Nathaniel Wheeler Memorial Fountain

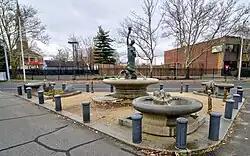
The fountain in 2023

The Nathaniel Wheeler Memorial Fountain is located in Bridgeport, Connecticut at the intersection of Fairfield and Park avenues. The fountain was built in 1912–1913 and was added to the National Register of Historic Places on April 4, 1985. The fountain consists of four elements: a central bronze figure of a mermaid rising out of a polished granite pool and three individually ornamented polished granite watering troughs at the angles of the triangular parcel of land raised above the street. The mermaid holds aloft a lamp in her right hand, and a baby in her left. Its tail is wrapped around two dolphins, and the faces of four babies appear in relief around the rim of the pool. The three surrounding troughs are each adorned with individualized figures.